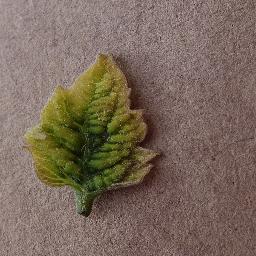
Label: Tomato___Tomato_Yellow_Leaf_Curl_Virus